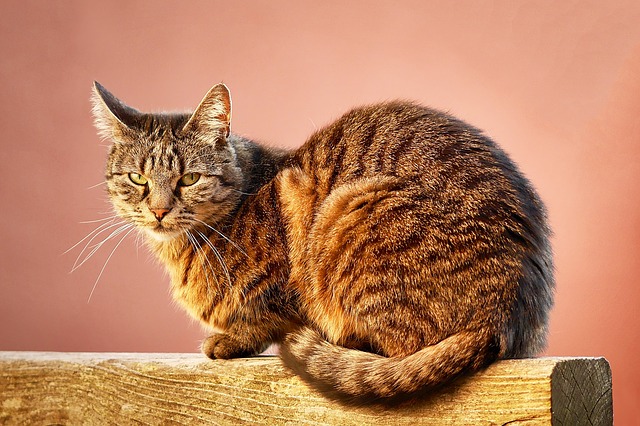
Label: gatto